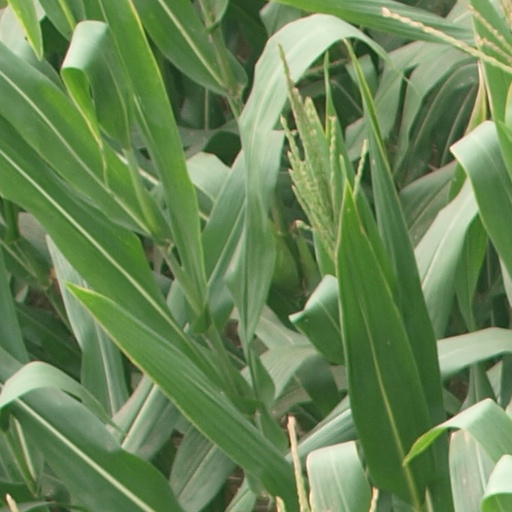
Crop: maize; corn